Space Operations Badge

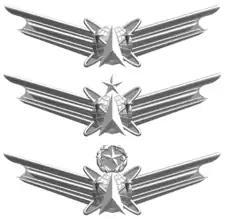

In 2004, the commander of U.S. Air Force Space Command, General Lance Lord, USAF, announced the introduction of the new Air Force Space Badge (AFSB), which replaced the Air Force Space and Missile Badge. The new badge was also awarded to U.S. Air Force scientists, engineers, communications, intelligence, and acquisition professionals who had performed space or missile operations, intelligence, and acquisition duties and had successfully completed the Space 100 course.